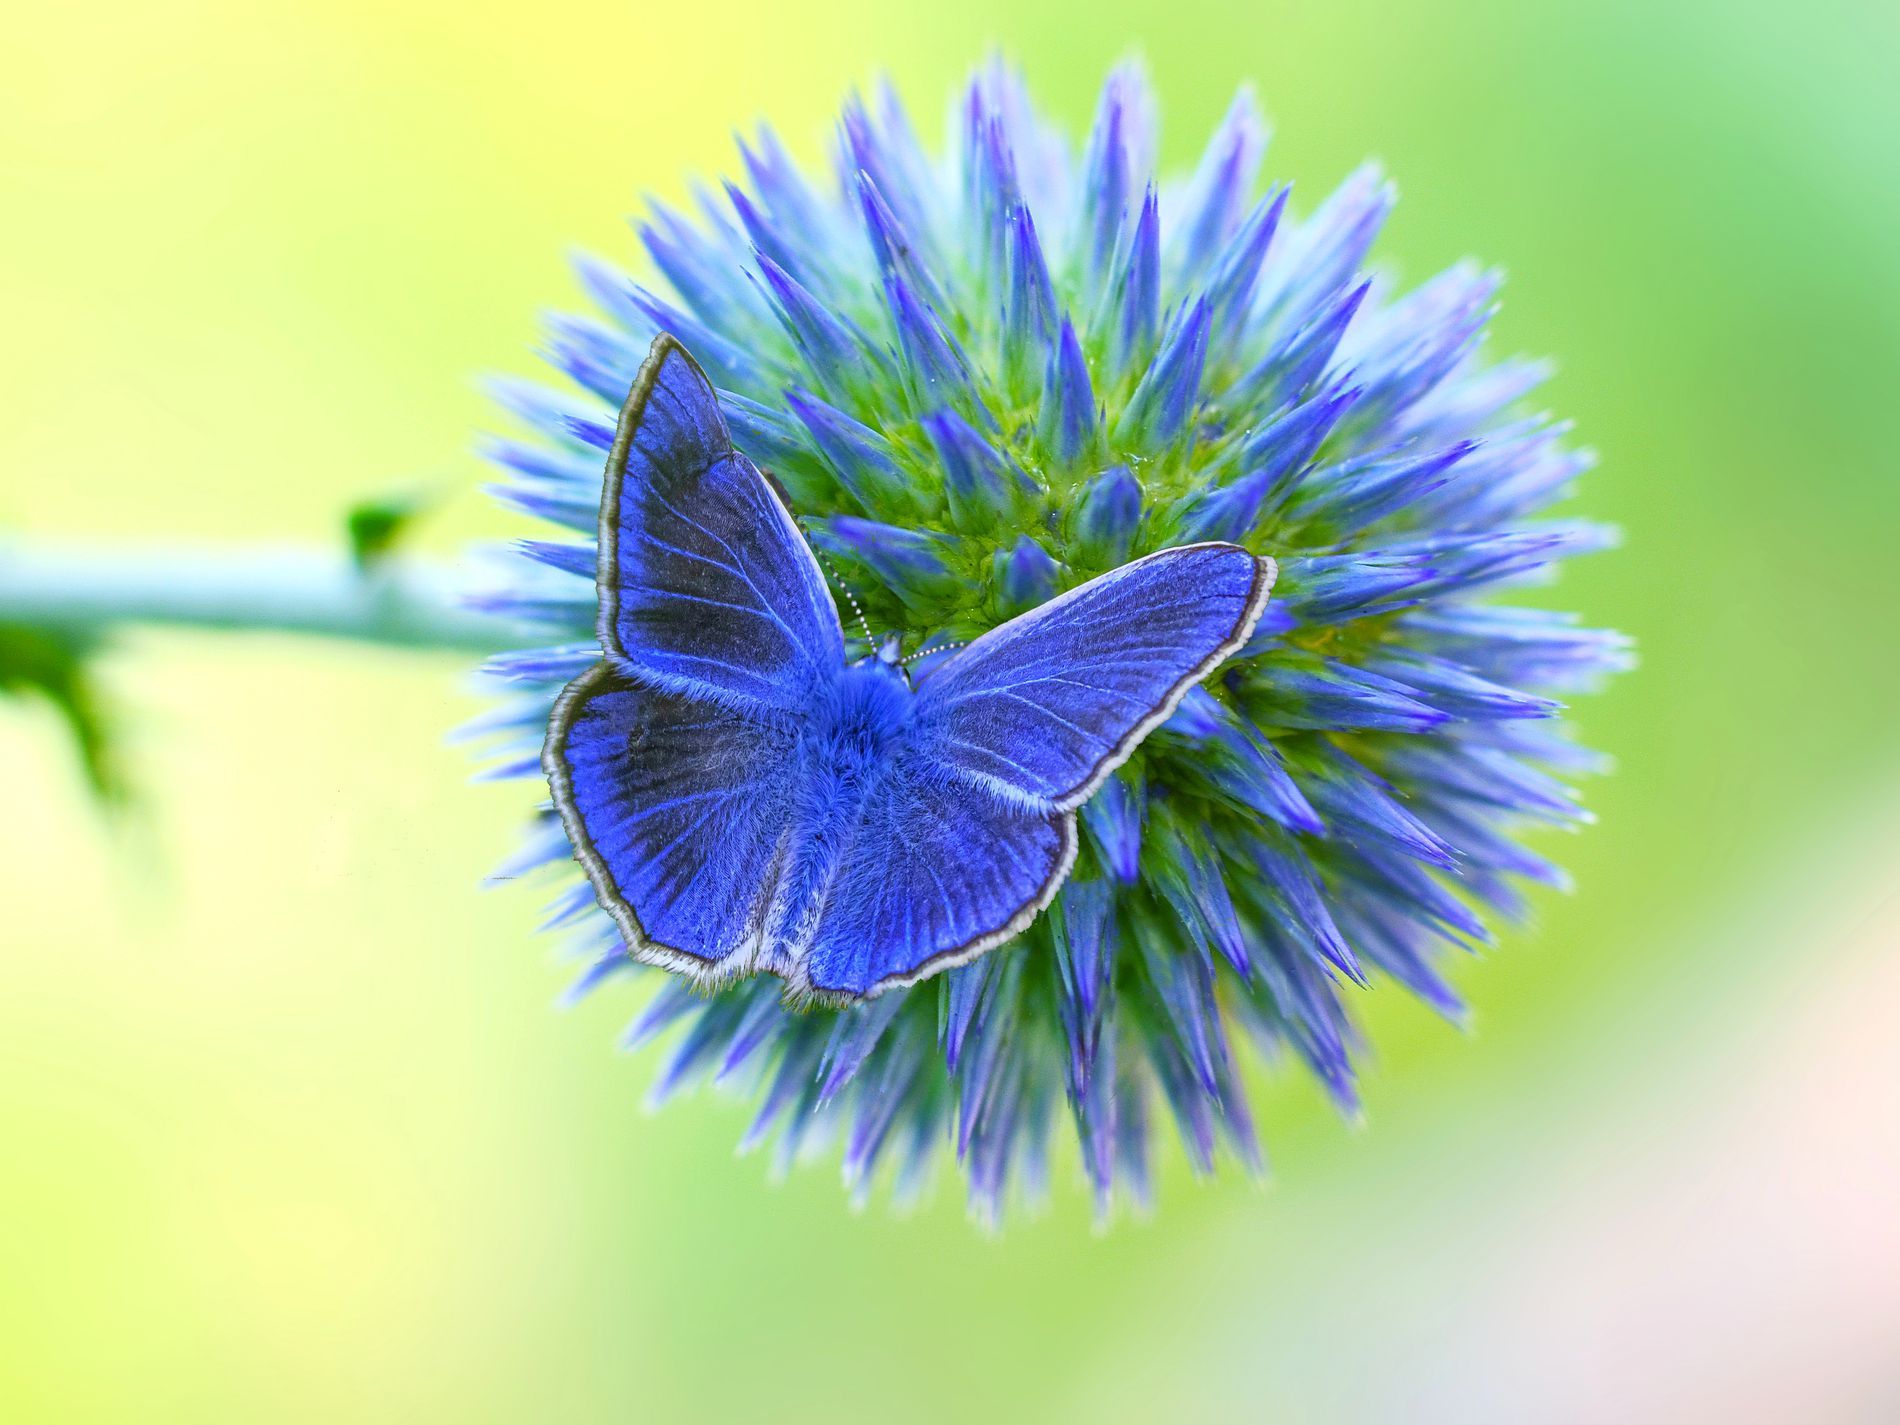
Double purple in bloom
A purple butterfly stands on a flower in full bloom. The butterfly appears to be feeding or resting directly on the flower head.
A close-up shot in macro photography style captures perfect color harmony between the butterfly and the flower. The color palette features various shades of blue against a focused green background, creating a photographic and natural mood.
Labels: Flower, Plant, Anemone, Animal, Butterfly, Insect, Invertebrate, Petal, Thistle, Geranium, nature
Camera: NIKON CORPORATION NIKON D5100
Aperture: F4.5
Exposure: 1/200 sec
ISO: 200
Focal length: 50.0 mm